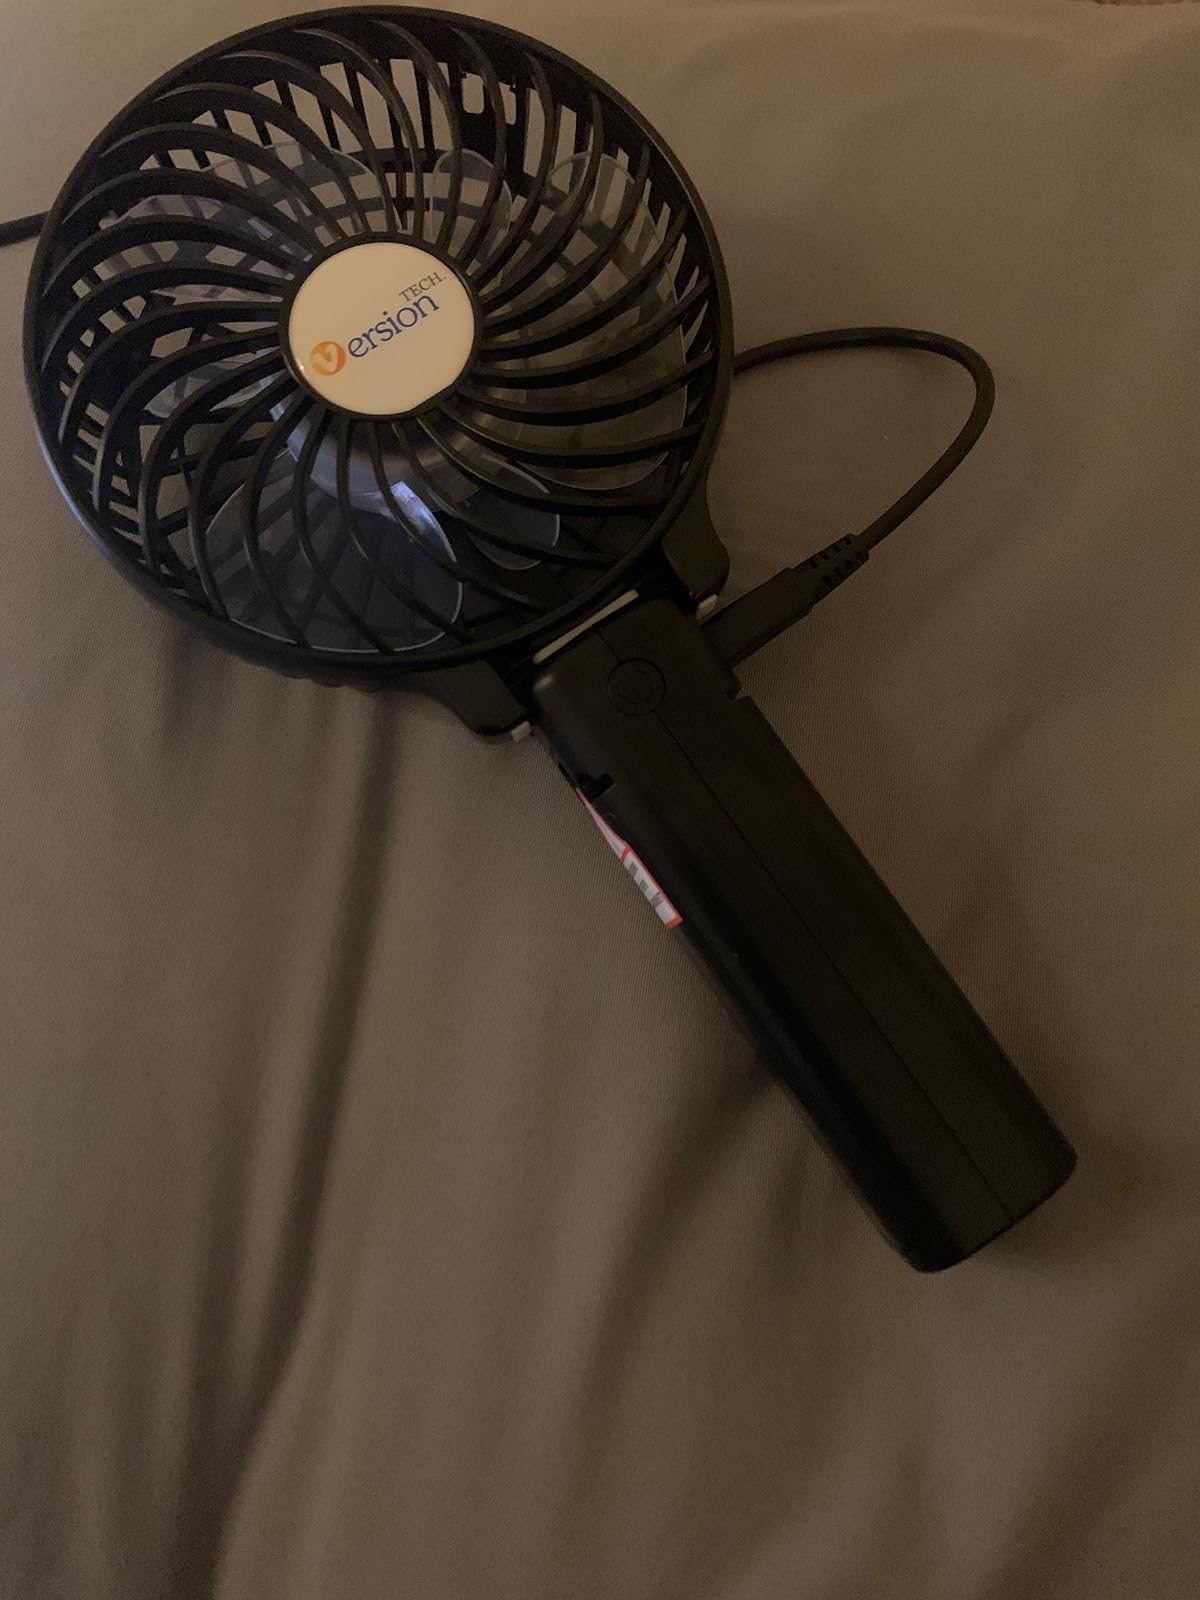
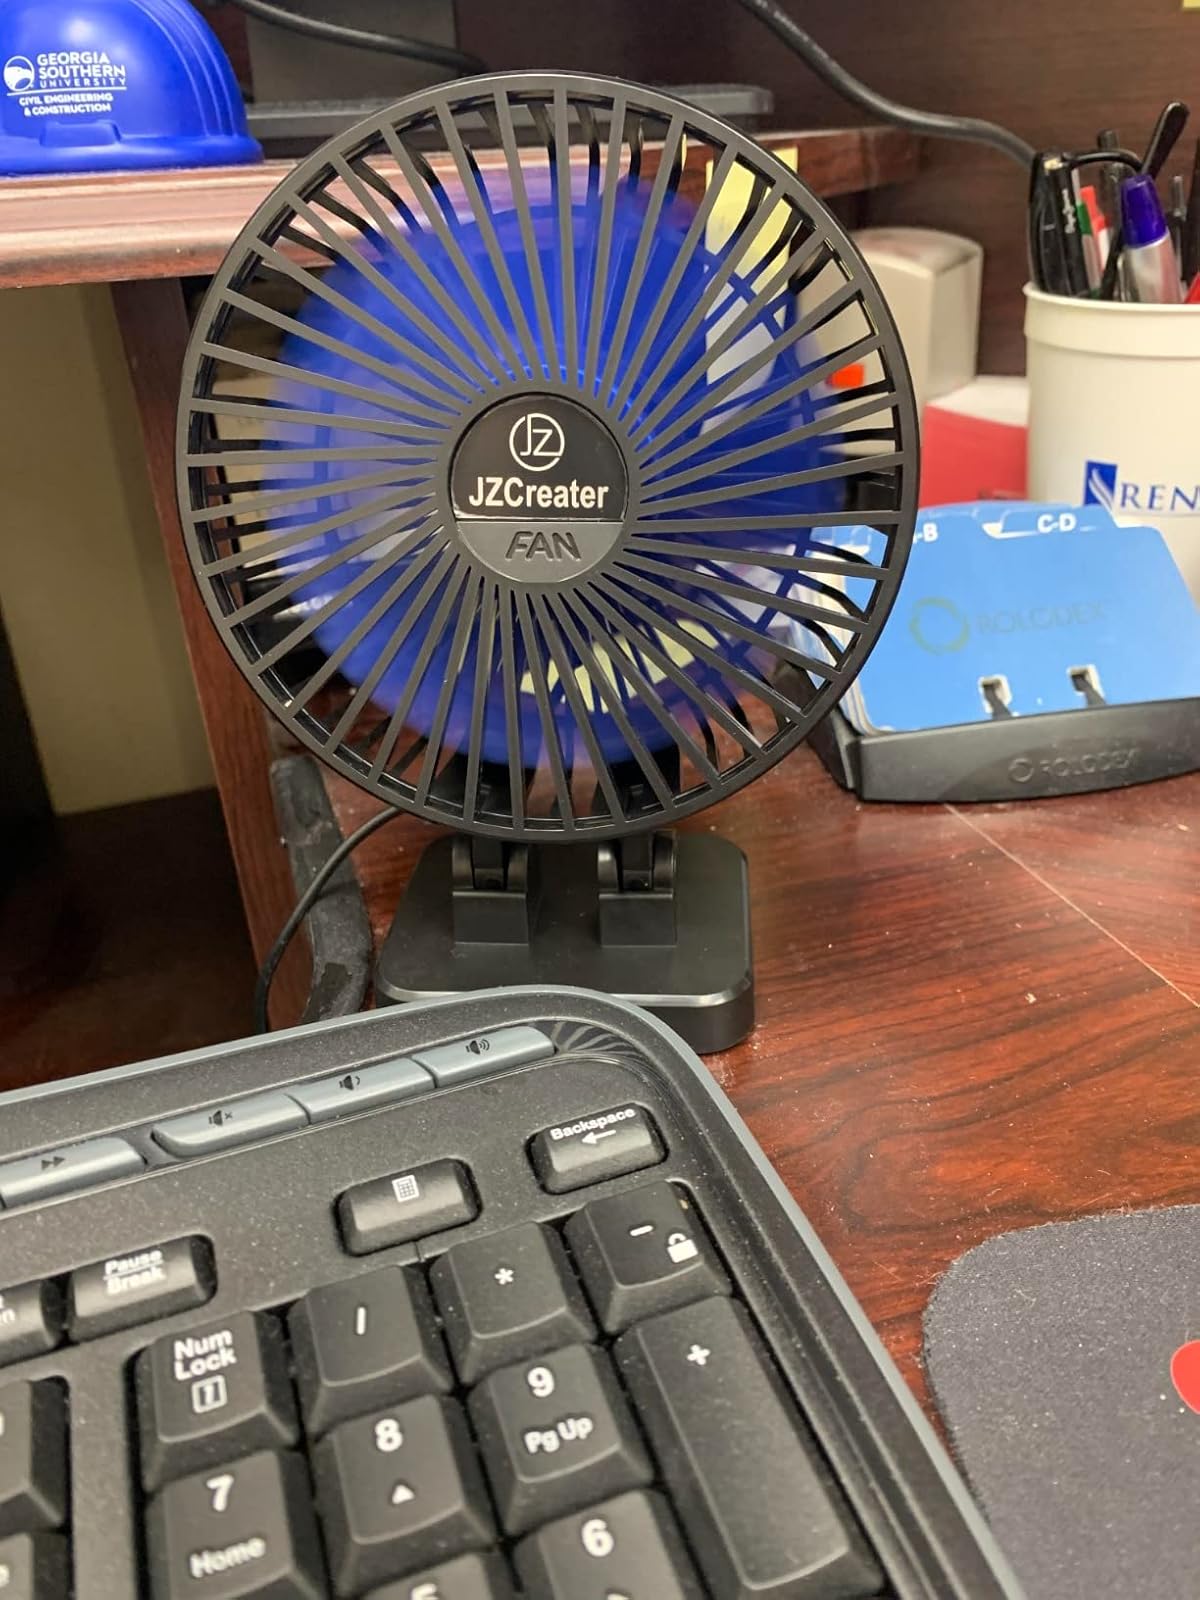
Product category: fan
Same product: no